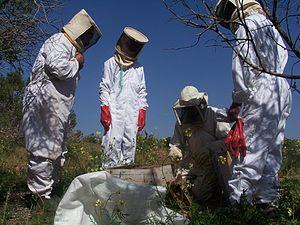
Apiculture au P.N. de Souss-Massa, Maroc, dans le cadre de la coopétarion pour le developpement rural
Le parc national de Souss-Massa, créé en 1991, se situe au Maroc dans la région de Souss-Massa-Drâa, entre Agadir et Tiznit. L'entrée du parc de l'Oued Massa est au bout du village de Sidi-Bnazern. Située à l'embouchure de l'Oued Massa, cette réserve naturelle, d'une superficie de 33 800 hectares, abrite aussi bien les mammifères, comme les mangoustes, chacals, sangliers et gazelles, que des oiseaux, comme les goélands, faucons, cormorans et hérons.
Une ruche est une structure presque fermée abritant une colonie d'abeilles. L’intérieur de la ruche est composé de rayons formés par des cellules hexagonales de cire d'abeille. Les abeilles utilisent ces cellules pour le stockage de la nourriture, et pour le renouvellement de la population.